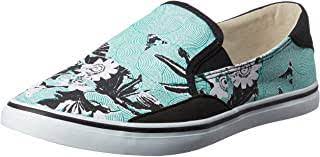
Label: Boat